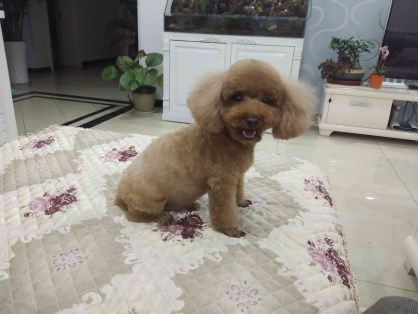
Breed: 7449-n000128-teddy